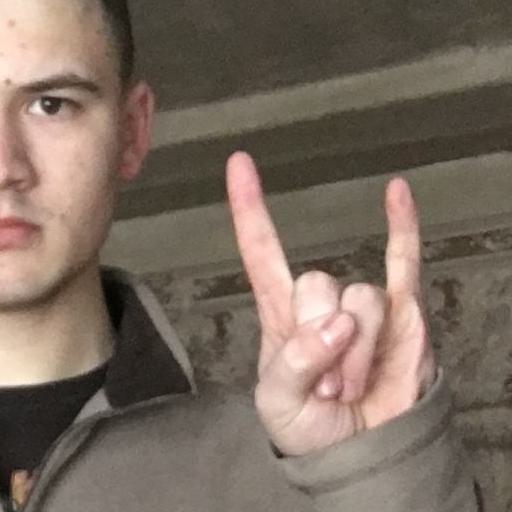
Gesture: rock